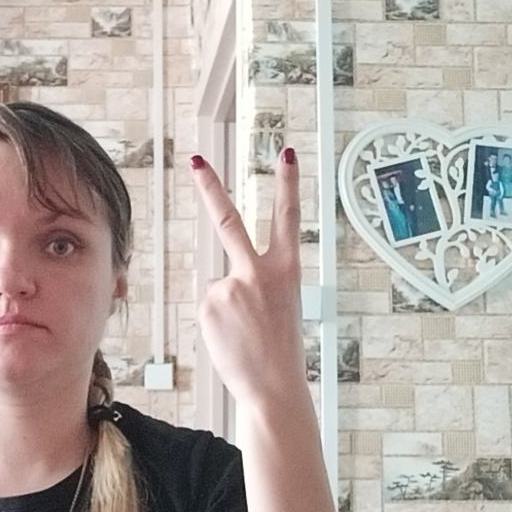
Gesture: peace_inverted